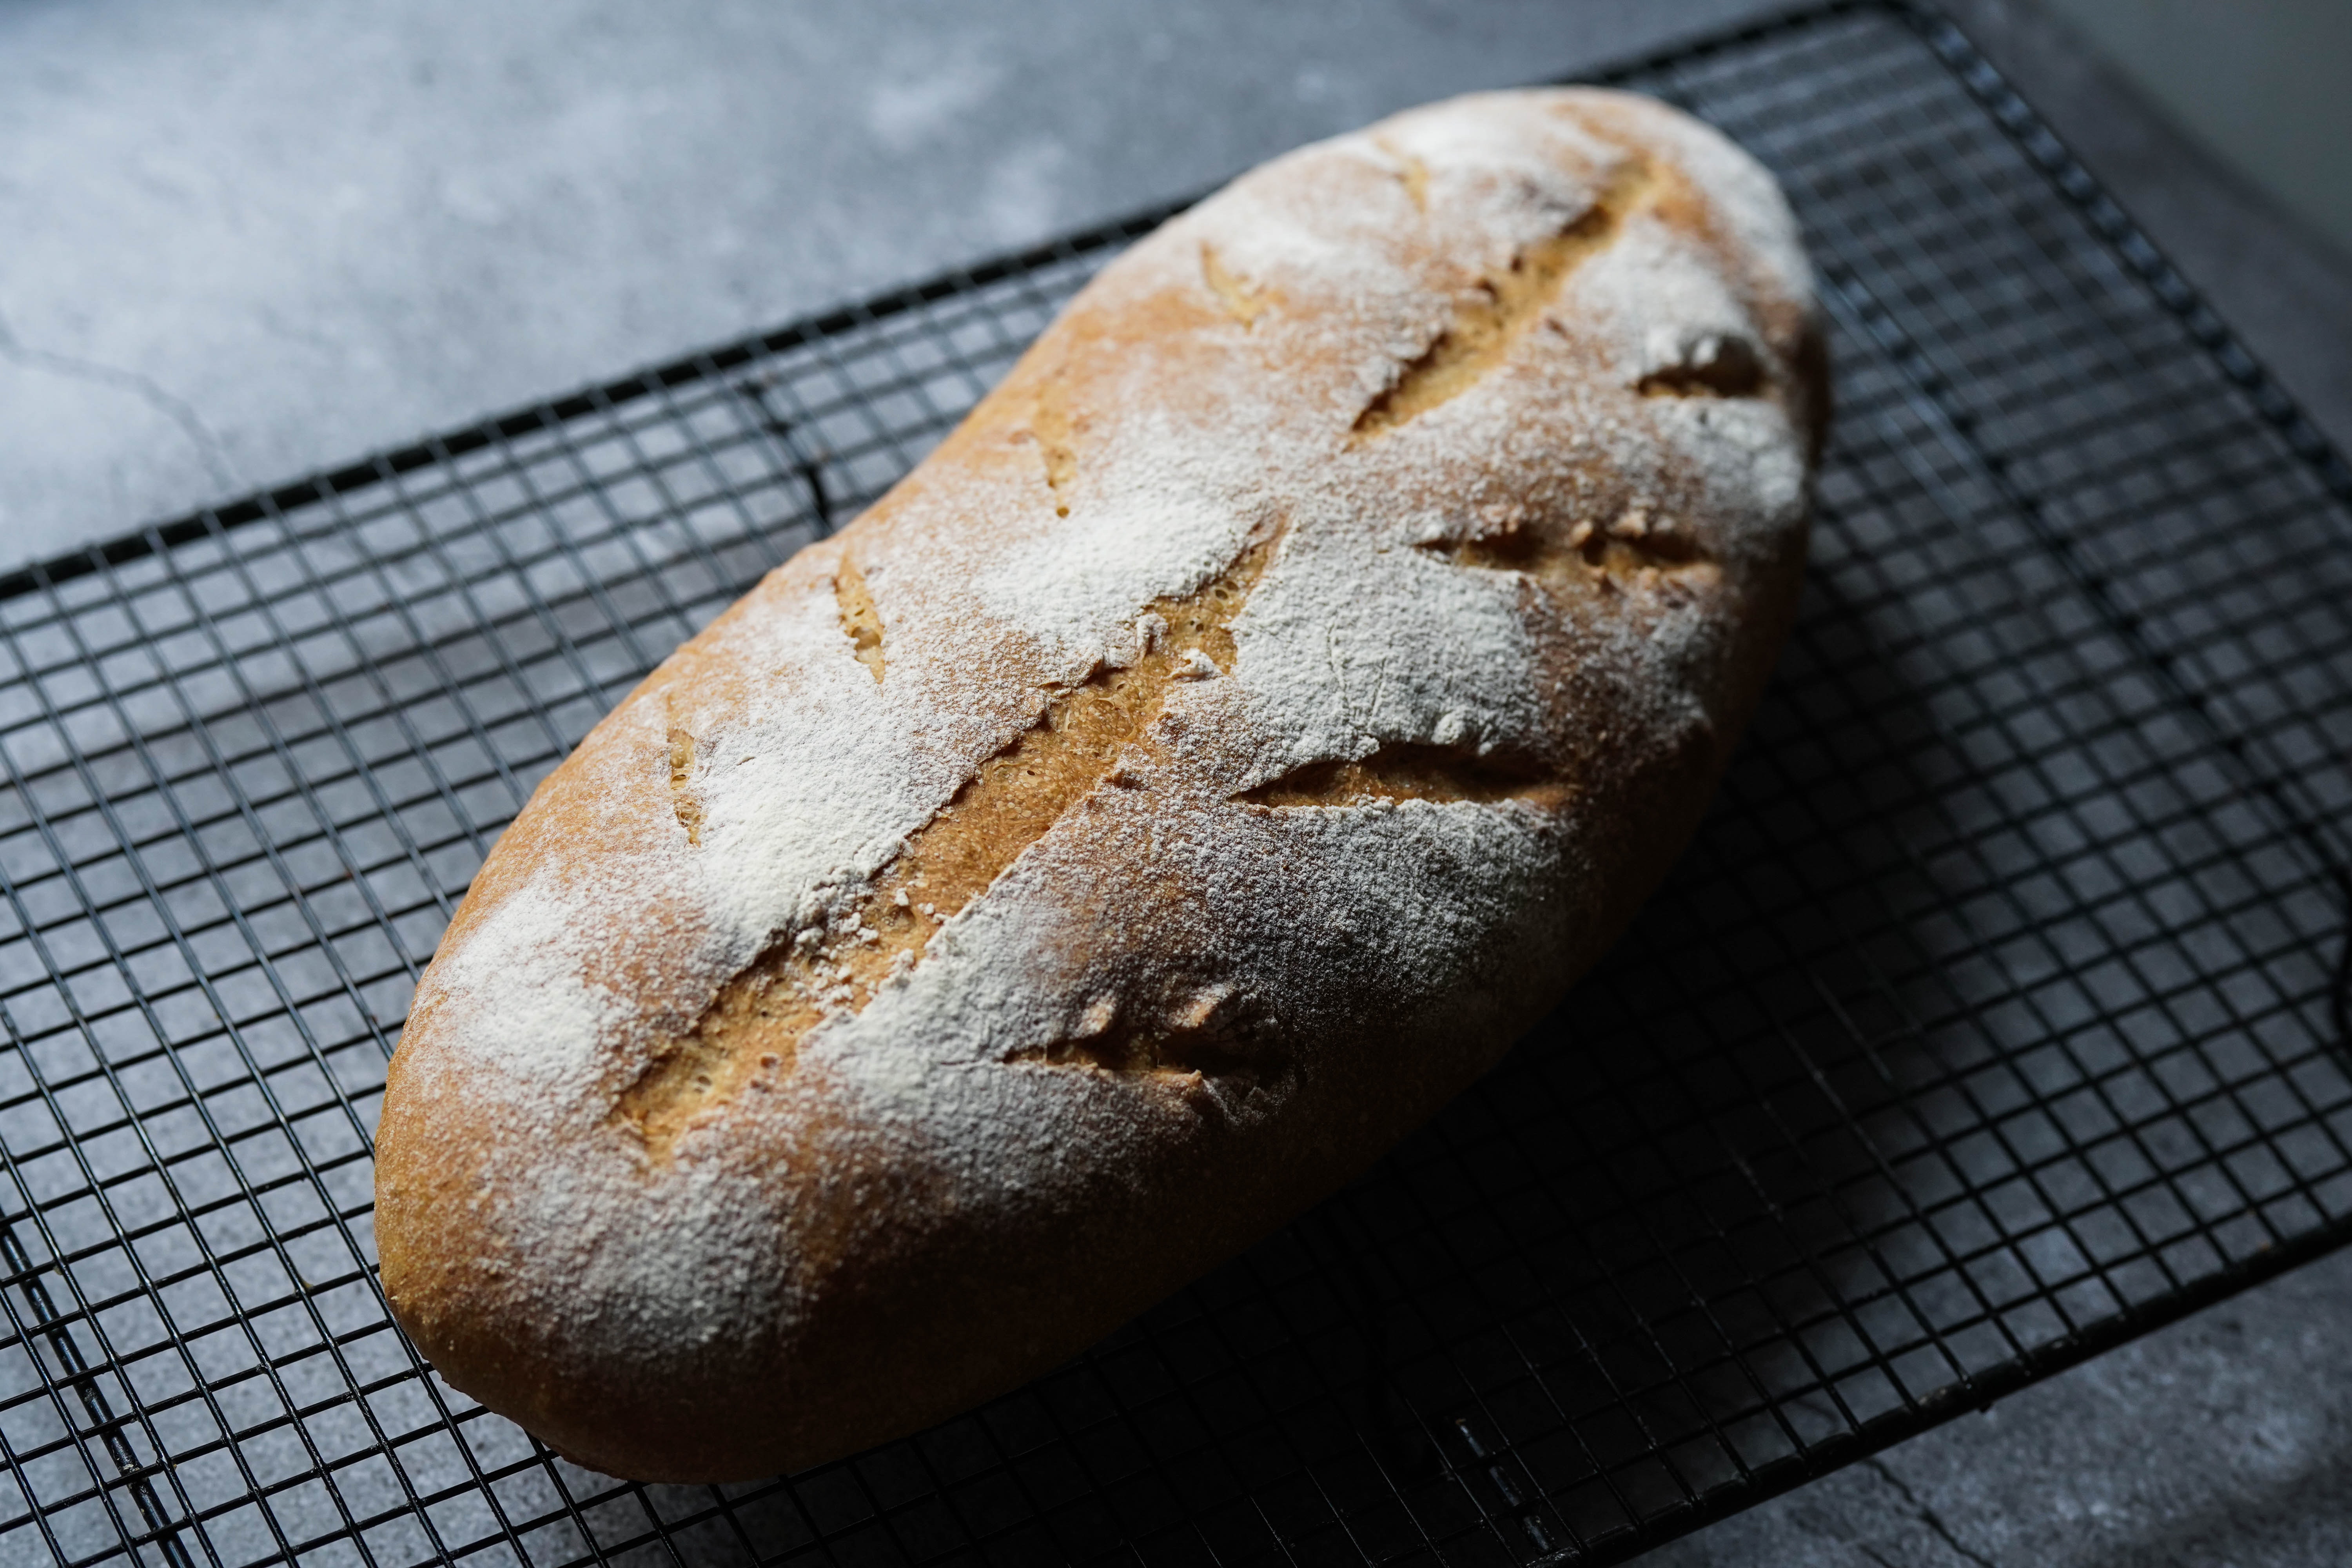
hard dough bread, sourdough, food, bread, loaf, baguette, cuisine, gluten, rye bread, dish, ingredient, baked goods, ciabatta, baking, biga, soda bread, bun